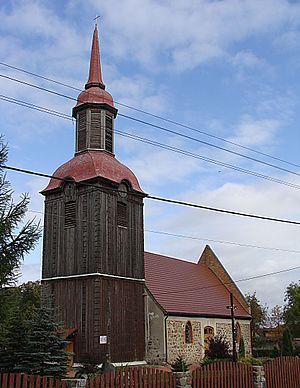
Przęsocin est un village de la Voïvodie de Poméranie occidentale, Powiat de Police, Gmina Police, en Pologne.